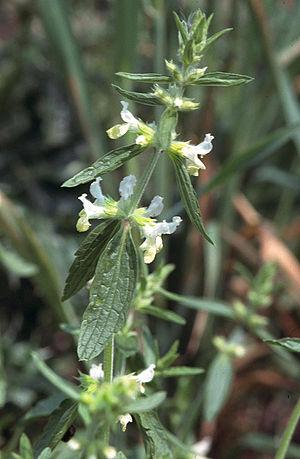
Cette liste de Tracheophyta de Bosnie-Herzégovine, ainsi que d’espèces introduites est un aperçu incomplet d’espèces de mousses, de fougères, de gymnospermes et d’angiospermes citées dans la littérature disponible en langues bosniaque, croate, serbe et serbo-croate. Cet aperçu n’inclue pas des espèces cultivées ni celles occasionnellement introduites.